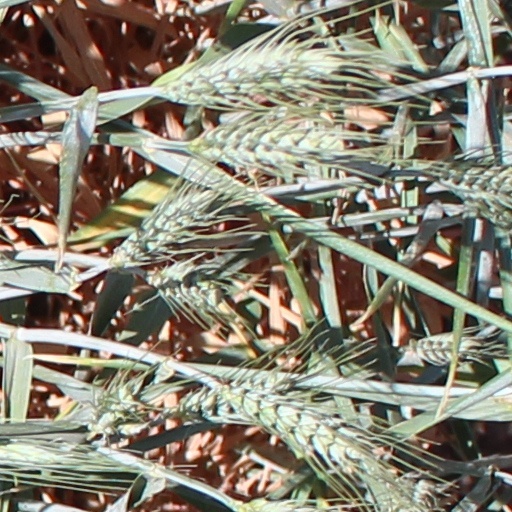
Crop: wheat